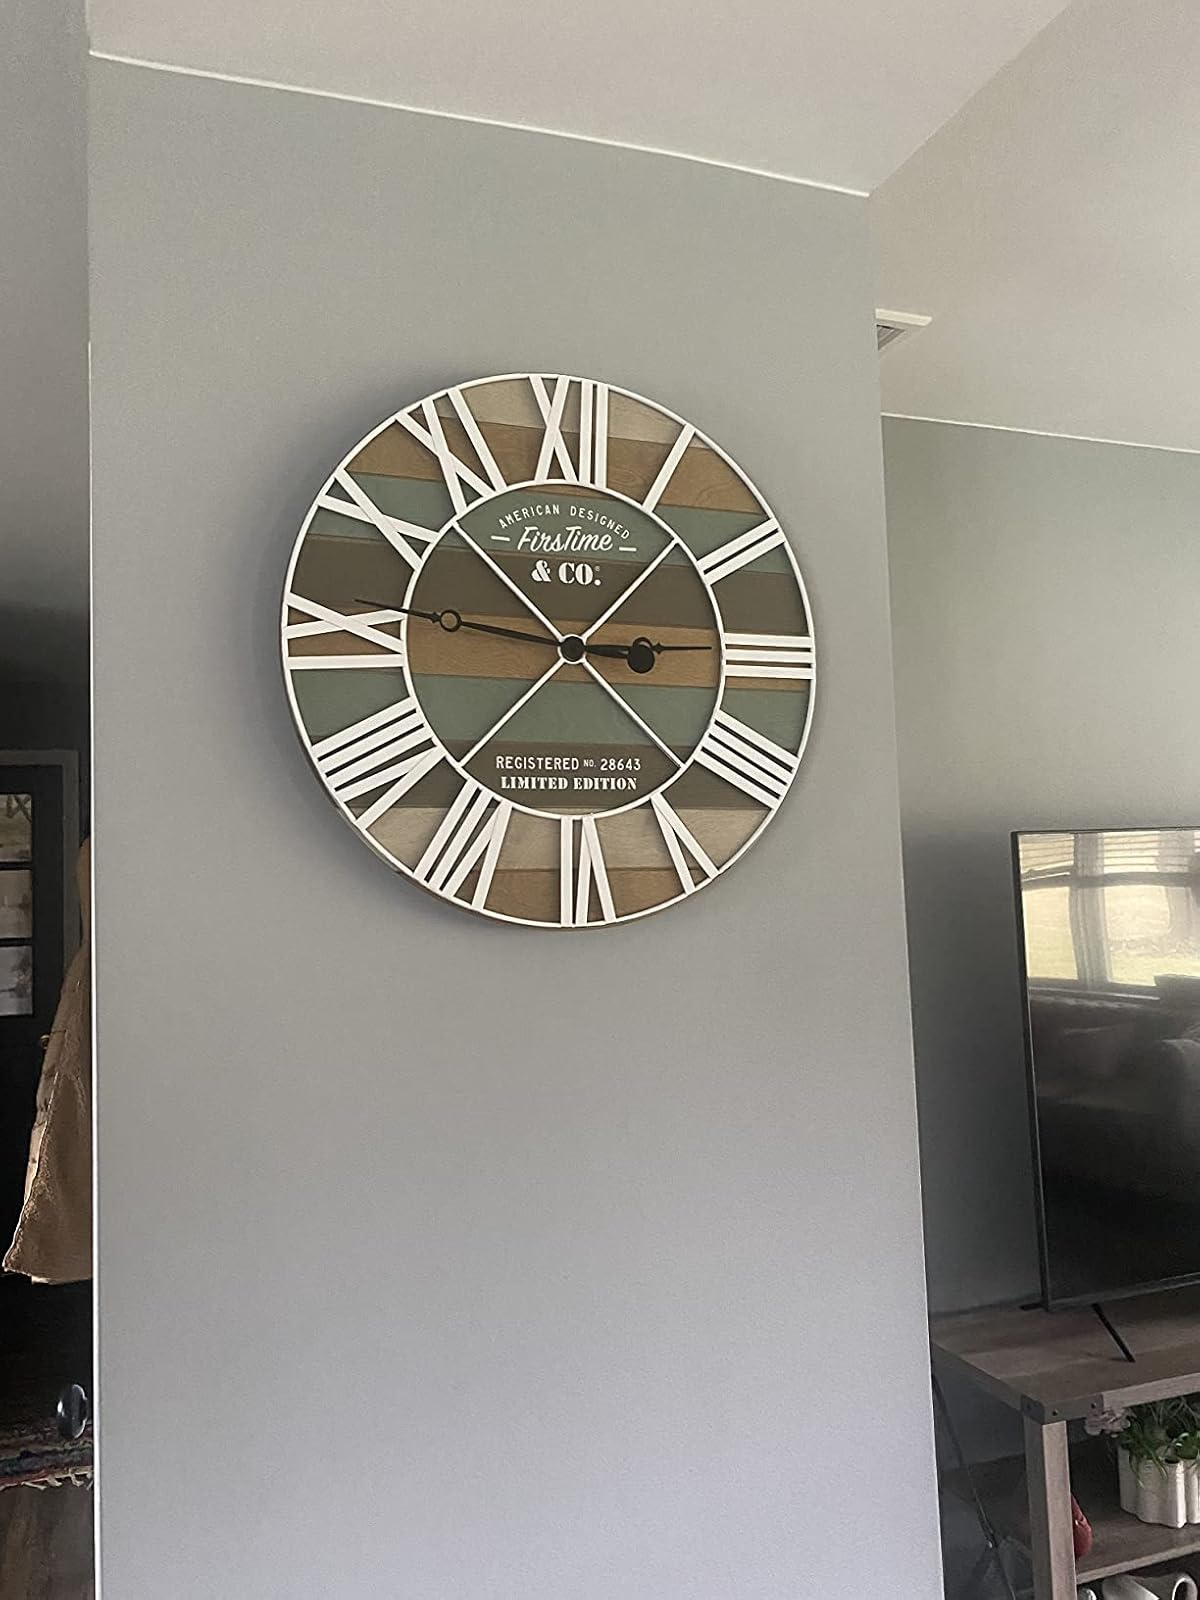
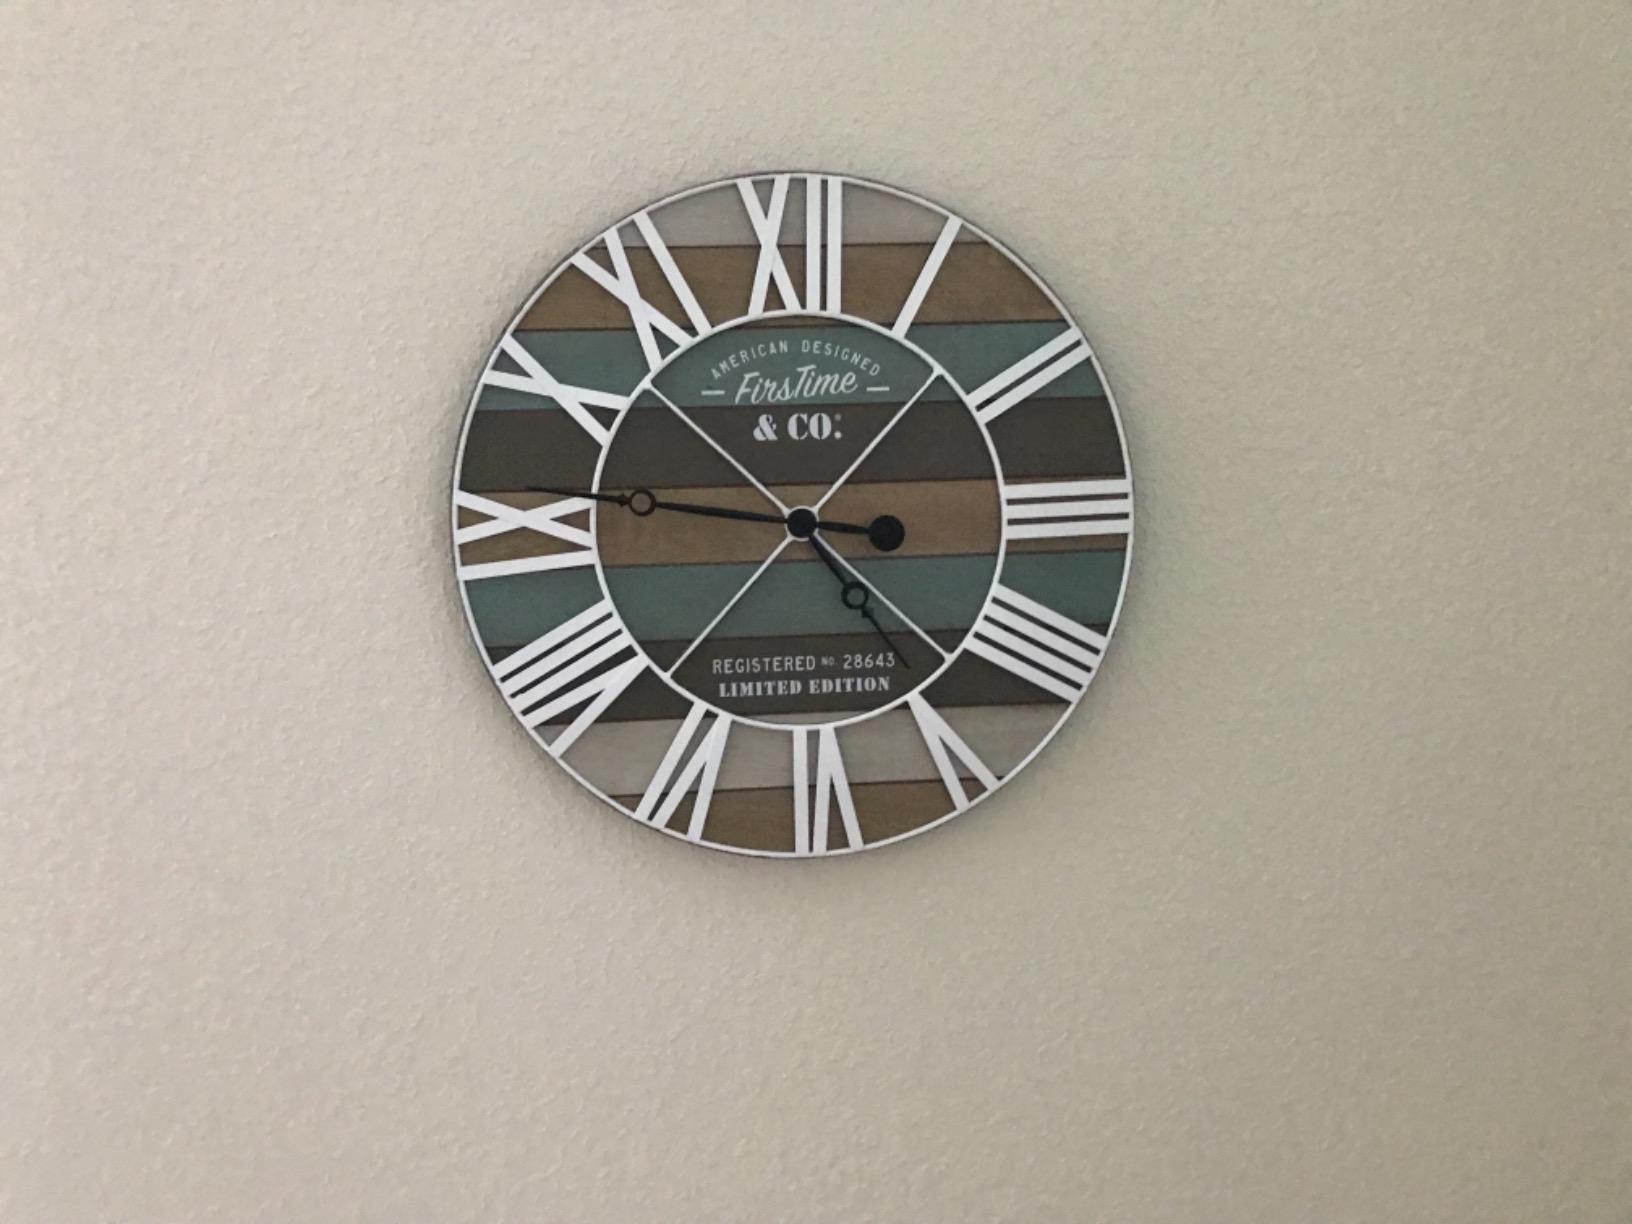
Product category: clock
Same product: yes